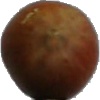
Label: nut_forest